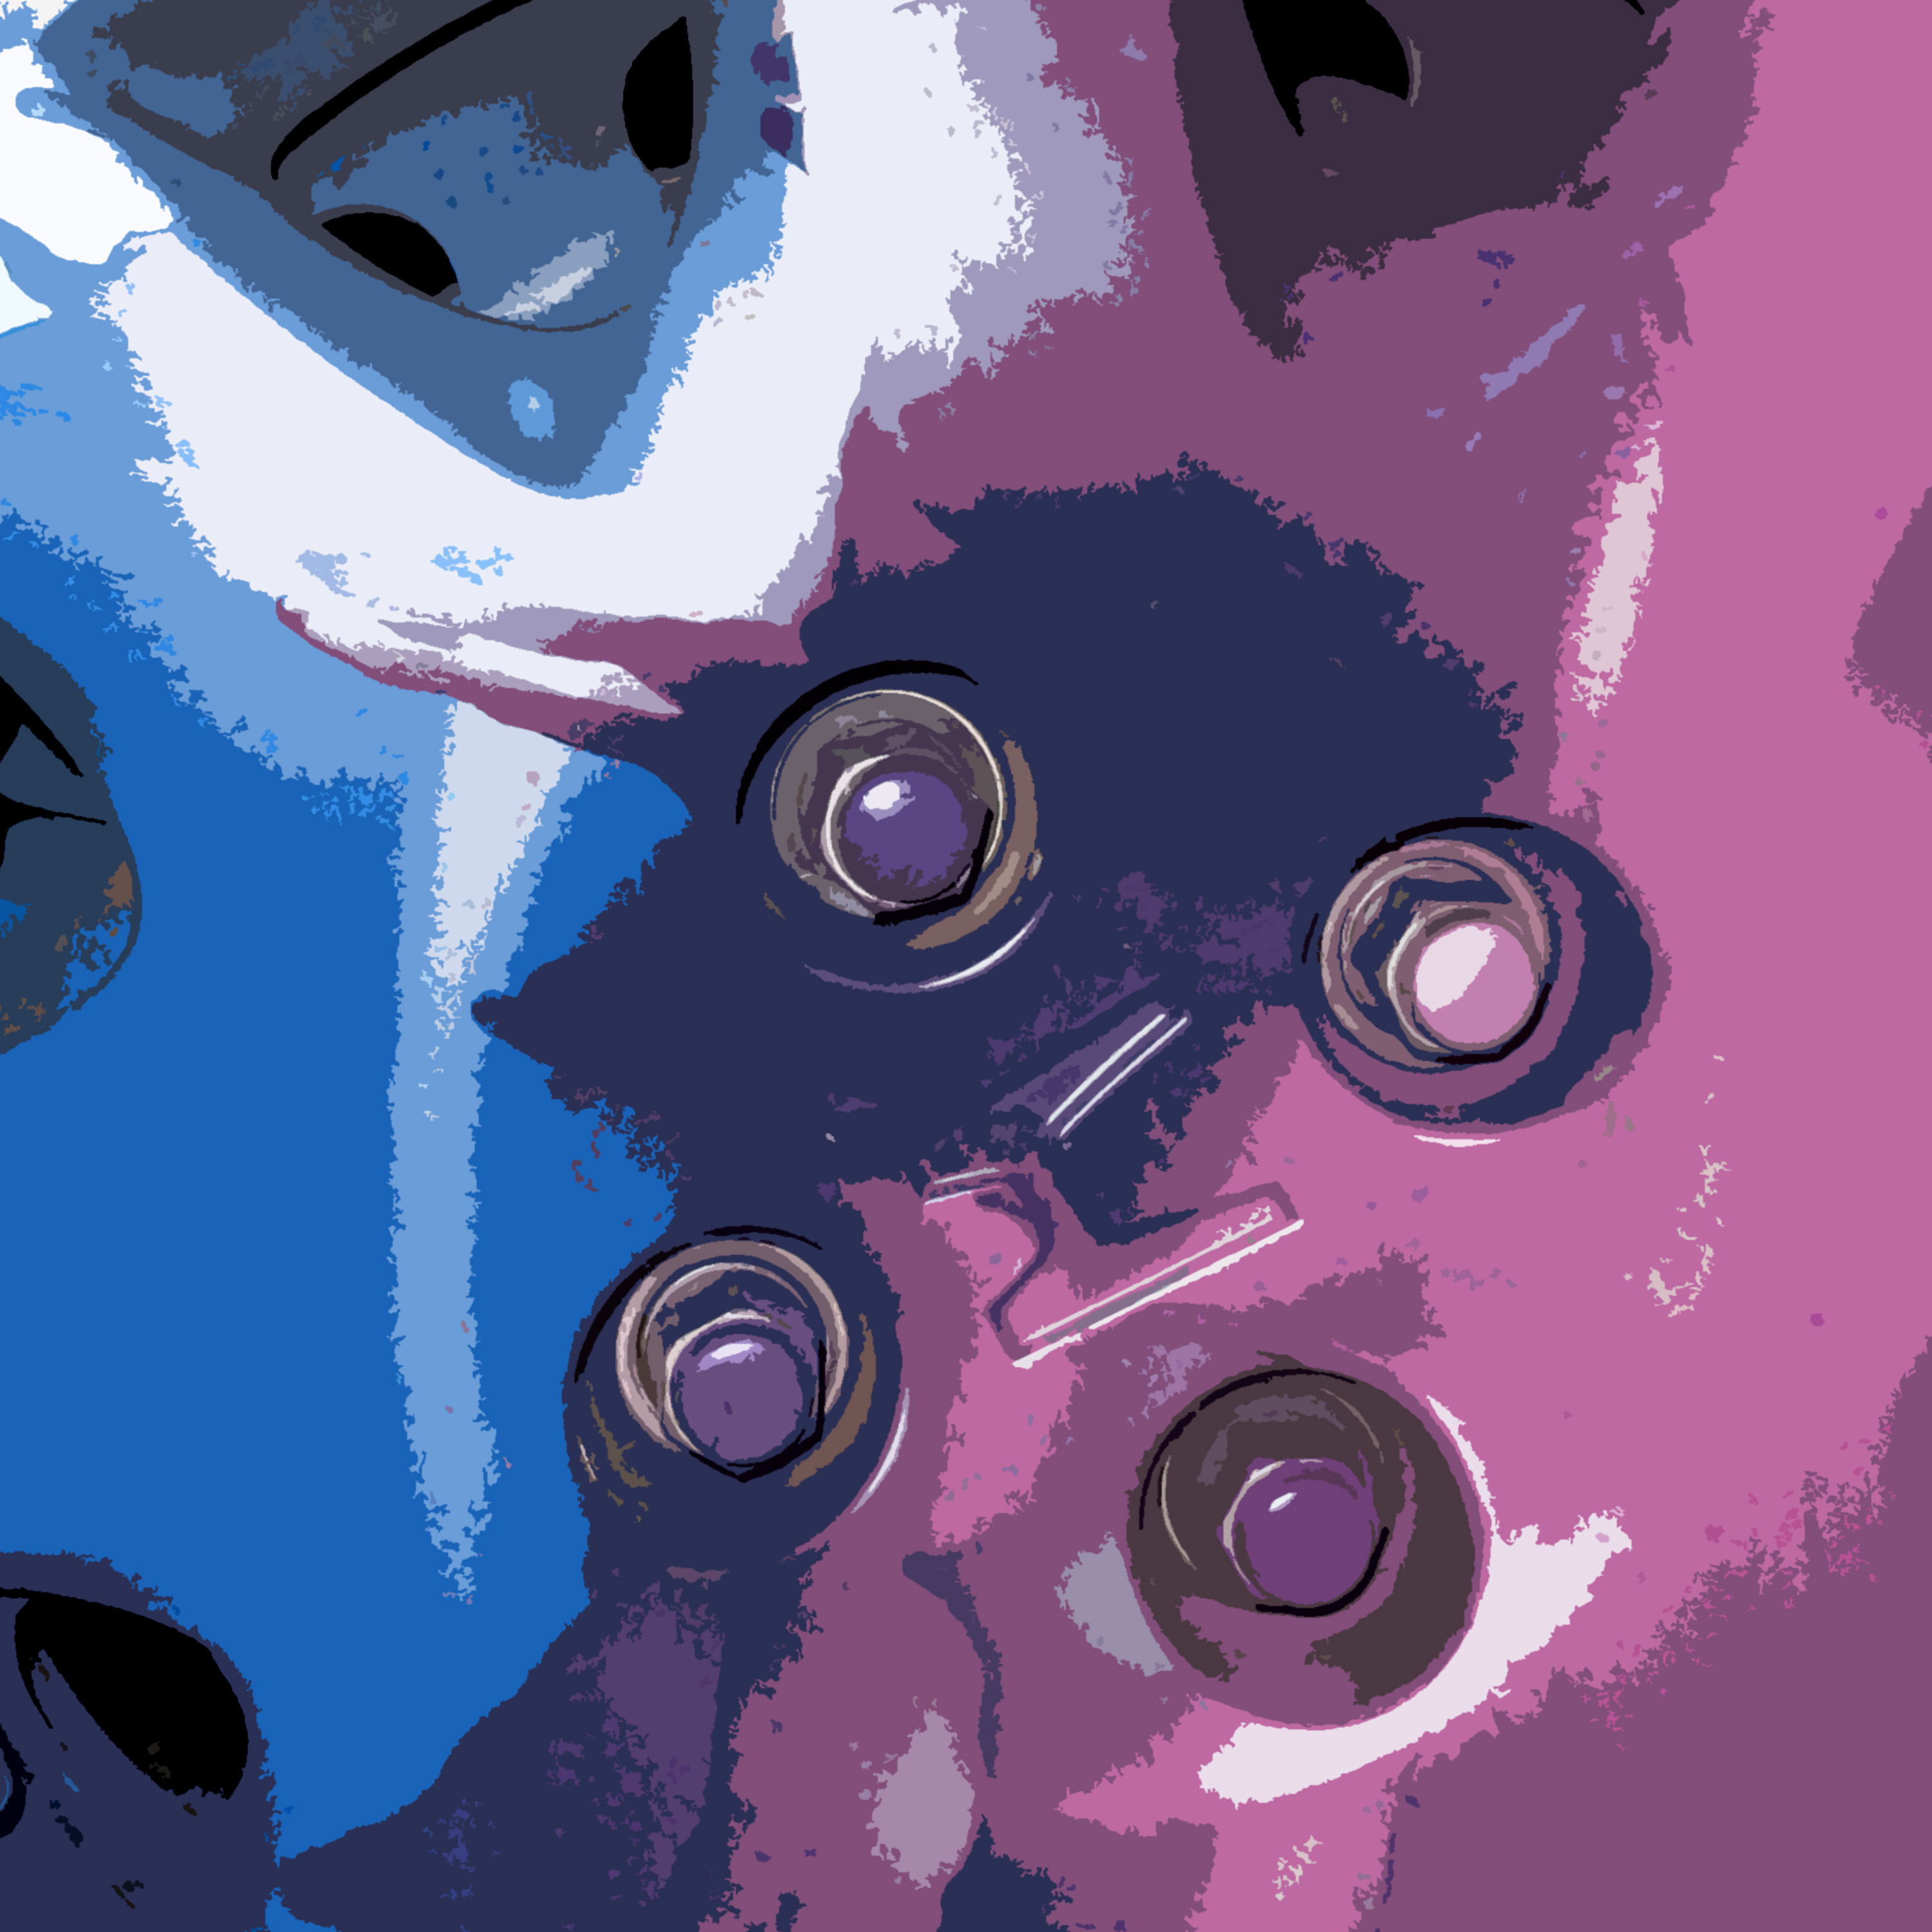
font, illustration, anime, cartoon, sacramento, screenshot